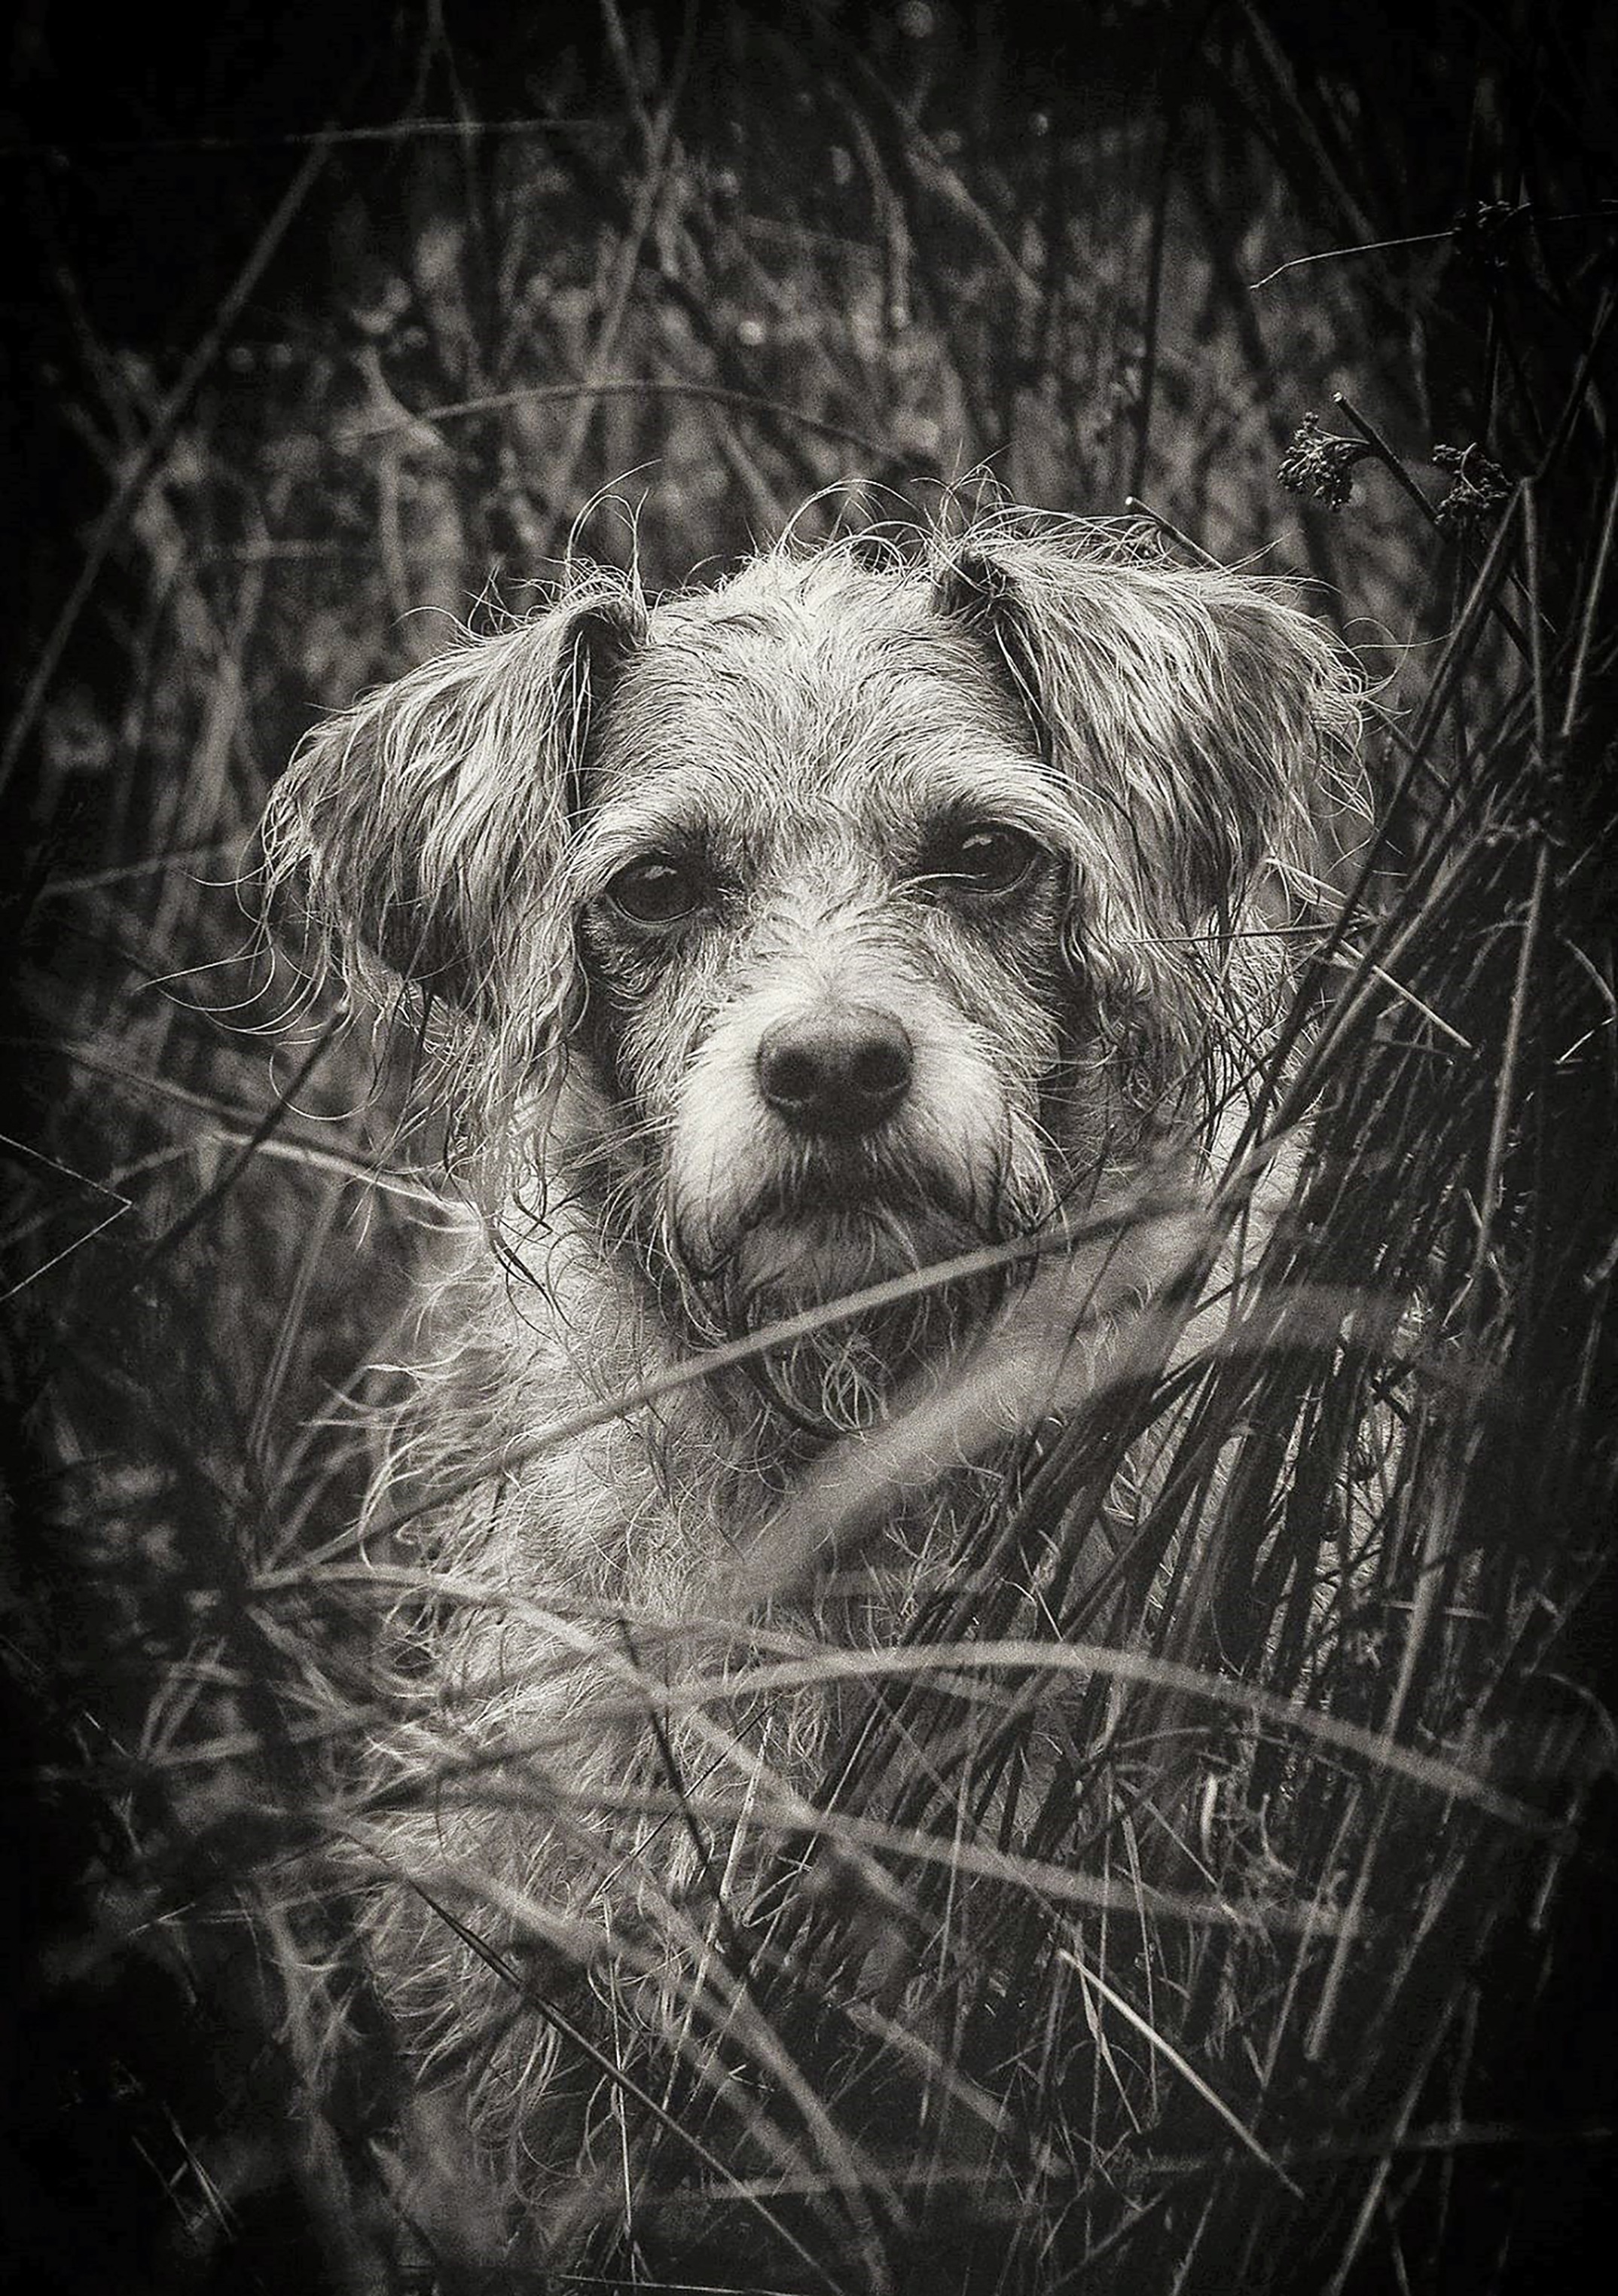
black and white, photography, dog, portrait, mammal, black, monochrome, black white, domestic animal, whiskers, animals, monochrome photography, dog like mammal